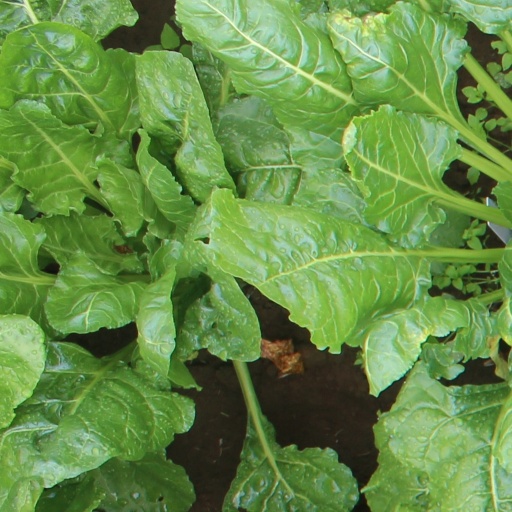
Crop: sugar beet